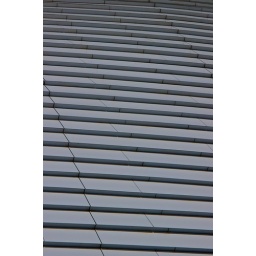
Photo img_0453: The roof of the Maritime Museum in Fremantle. It's designed to look like an upturned boat